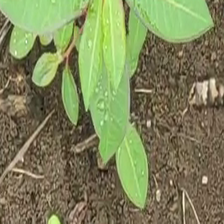
Weed species: Moti_dudhi(Euphorbia_geneculata_L)